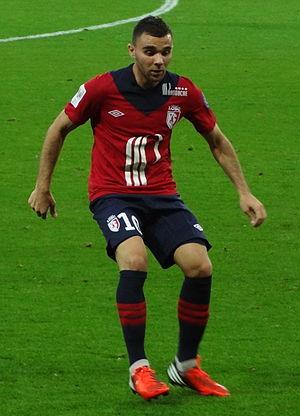
Marvin Martin, né le 10 janvier 1988 à Paris, est un footballeur international français qui évolue au poste de milieu offensif depuis 2008.